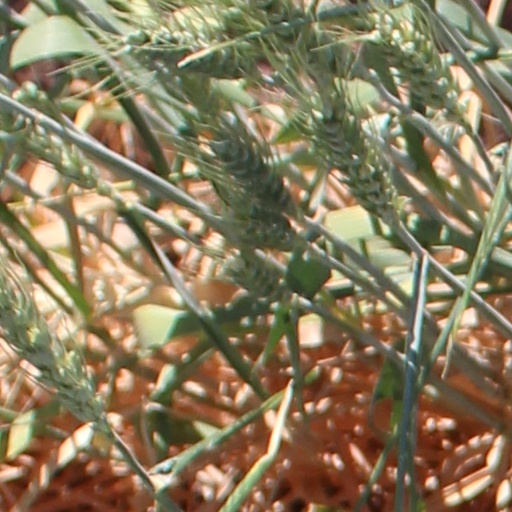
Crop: wheat